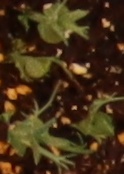
Label: Field Pea